Mazra'a

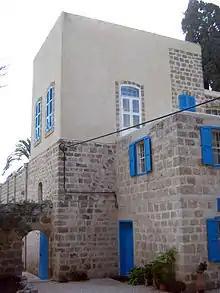
View of the Mansion of Mazra'a.

In the 1922 census of Palestine conducted by the British Mandate authorities "Mazra'a" had a population of 218; all Muslims, increasing in the 1931 census to a population of 320; 307 Muslims, 5 Christians and 8 Baháʼís, in a total of 78 houses.